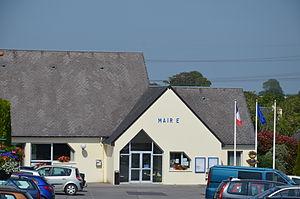
Mairie de Rauville-la-Bigot.
Rauville-la-Bigot est une commune française située dans le département de la Manche en région Normandie, peuplée de 1 153 habitants.